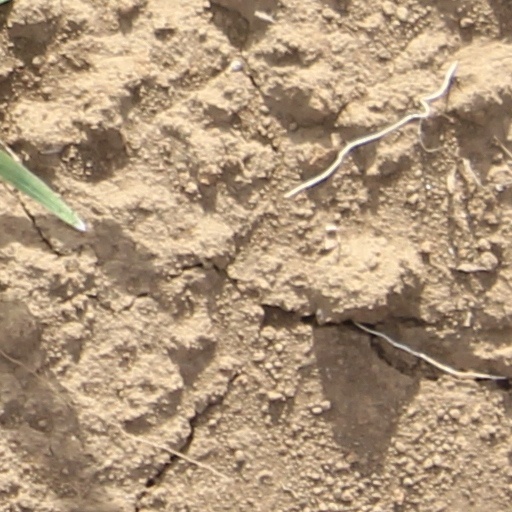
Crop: wheat